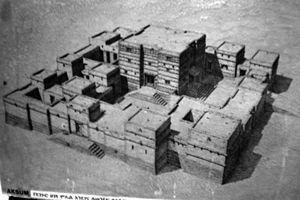
Reconstruction/ Vue d'artiste du site de Dungur, Axoum, Éthiopie - Musée national d'Addis Abeba